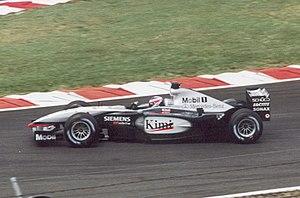
Kimi-Matias Räikkönen, né le 17 octobre 1979 à Espoo en Finlande, est un pilote automobile finlandais, champion du monde de Formule 1 en 2007. Les médias l'ont surnommé Iceman en raison de sa capacité à conserver son sang-froid en toutes circonstances ainsi que son tempérament assez réservé.
Résultats du Grand Prix automobile de France de Formule 1 2003 qui a eu lieu sur le circuit de Nevers Magny-Cours le 6 juillet.